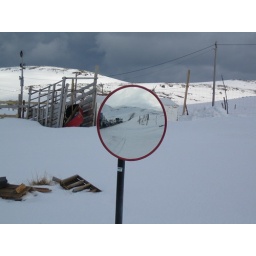
road mirror in lapland_02